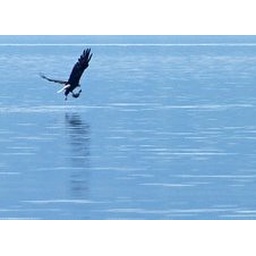
Dewey caught this great shot of an eagle catching a fish in front of Mom's house at the lake